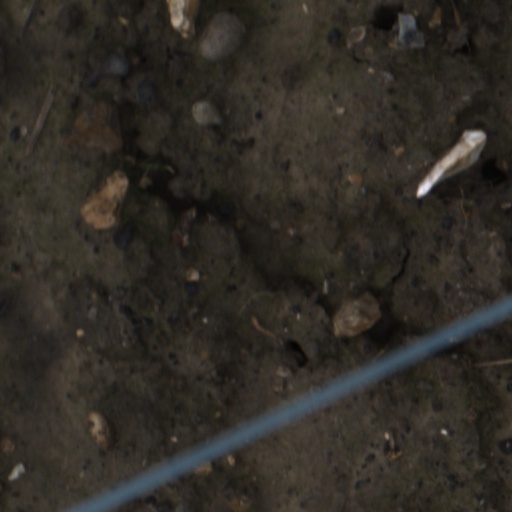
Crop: wheat